Liquid crystal

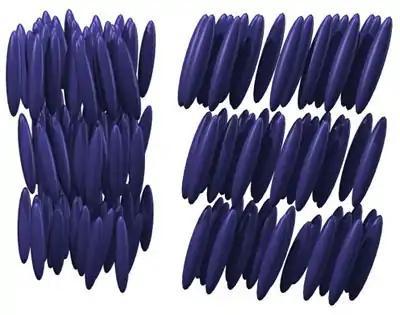
Schematic of alignment in the smectic phases. The smectic A phase (left) has molecules organized into layers. In the smectic C phase (right), the molecules are tilted inside the layers.

The smectic phases, which are found at lower temperatures than the nematic, form well-defined layers that can slide over one another in a manner similar to that of soap. The word "smectic" originates from the Latin word "smecticus", meaning cleaning, or having soap-like properties.